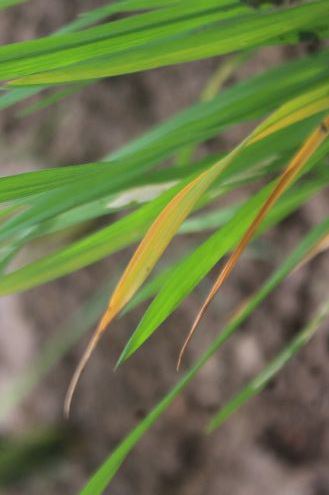
Disease: Tungro